Hydraform International

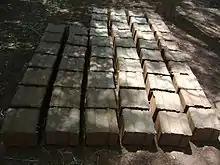
Hydraform interlocking blocks.

The Hydraform compressed earth block is very popular due to the cost savings that are involved during the construction process as only around 30% of the structure requires mortar between the blocks. Due to the interlocking nature of the stabilized soil block, unskilled labour can be utilised in construction thereby empowering rural communities and creating jobs.